Rotunda Museum

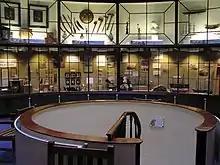
The Rotunda Museum before refurbishment

Scarborough Borough Council's plans to return the institution to its original role as a geological showcase were supported by a £1.8 million grant from the Heritage Lottery Fund (HLF), as well as funds from the European Regional Development Fund and over £1.5 million raised from private and corporate sources. Supported by English Heritage, the project was designed to make the museum a gateway to the area's Dinosaur Coast and included creating a new entrance and installing a lift to improve disabled access. It was also intended to act as a tribute to the Rotunda's designer, William Smith.